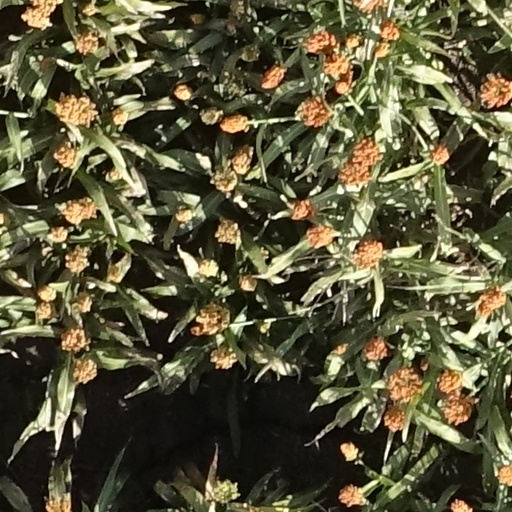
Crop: sorghum